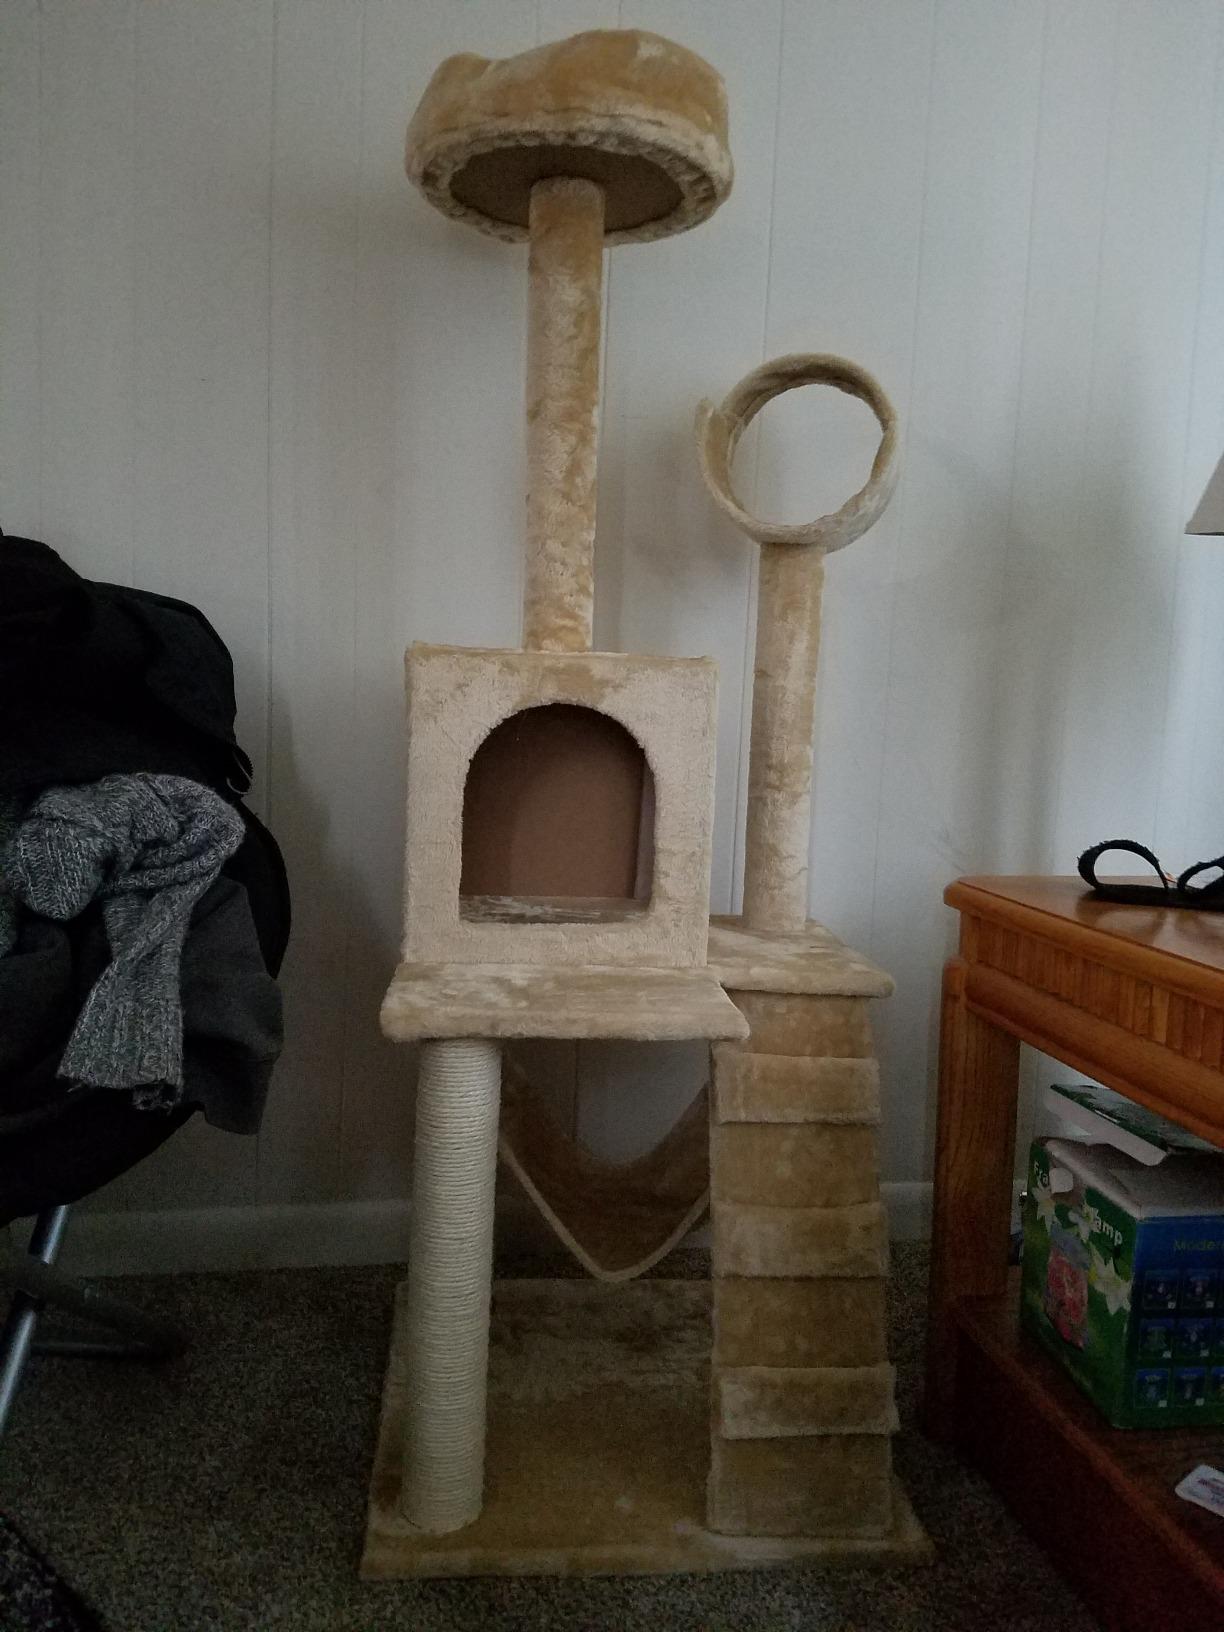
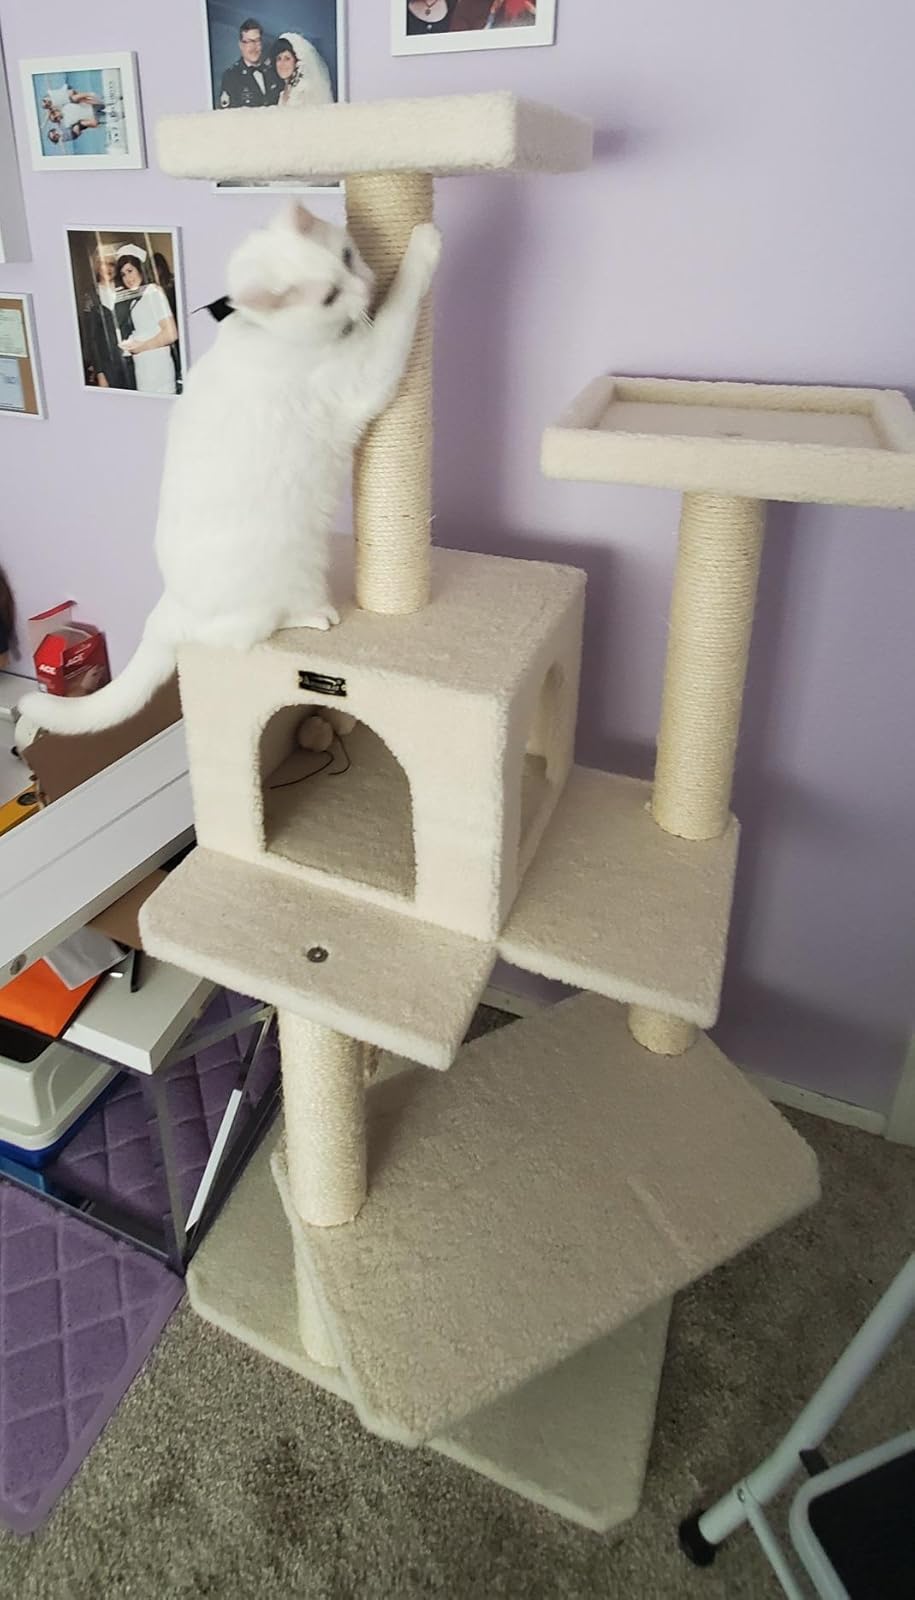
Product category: items_cat tree
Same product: no